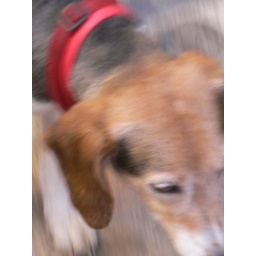
dog that slept in street all day long